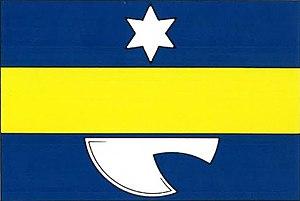
Hartinkov est une commune du district de Svitavy, dans la région de Pardubice, en Tchéquie. Sa population s'élevait à 50 habitants en 2017.